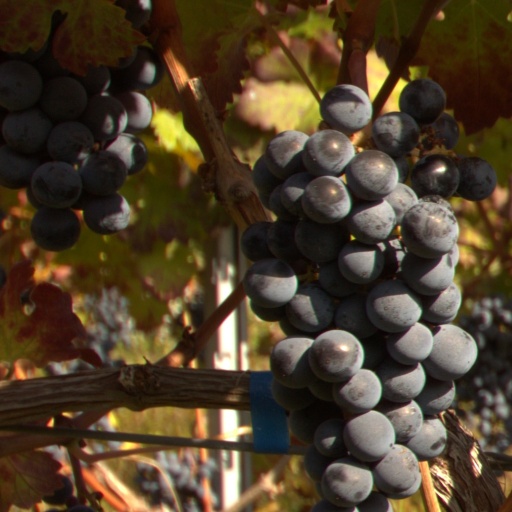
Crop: grape